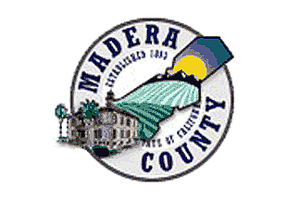
Le comté de Madera est un comté de l'État de Californie aux États-Unis. Au recensement de 2000, il comptait 123 109 habitants. Son chef-lieu est Madera.